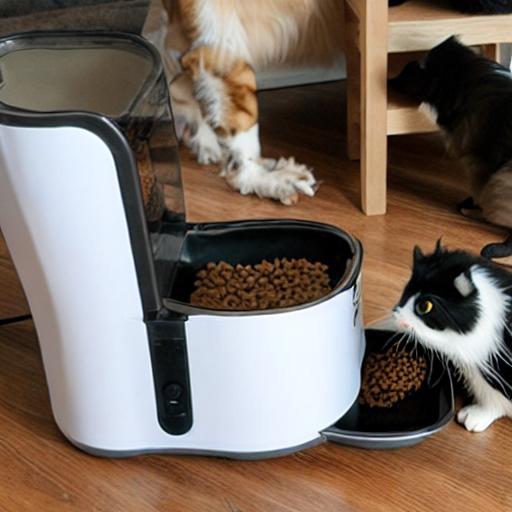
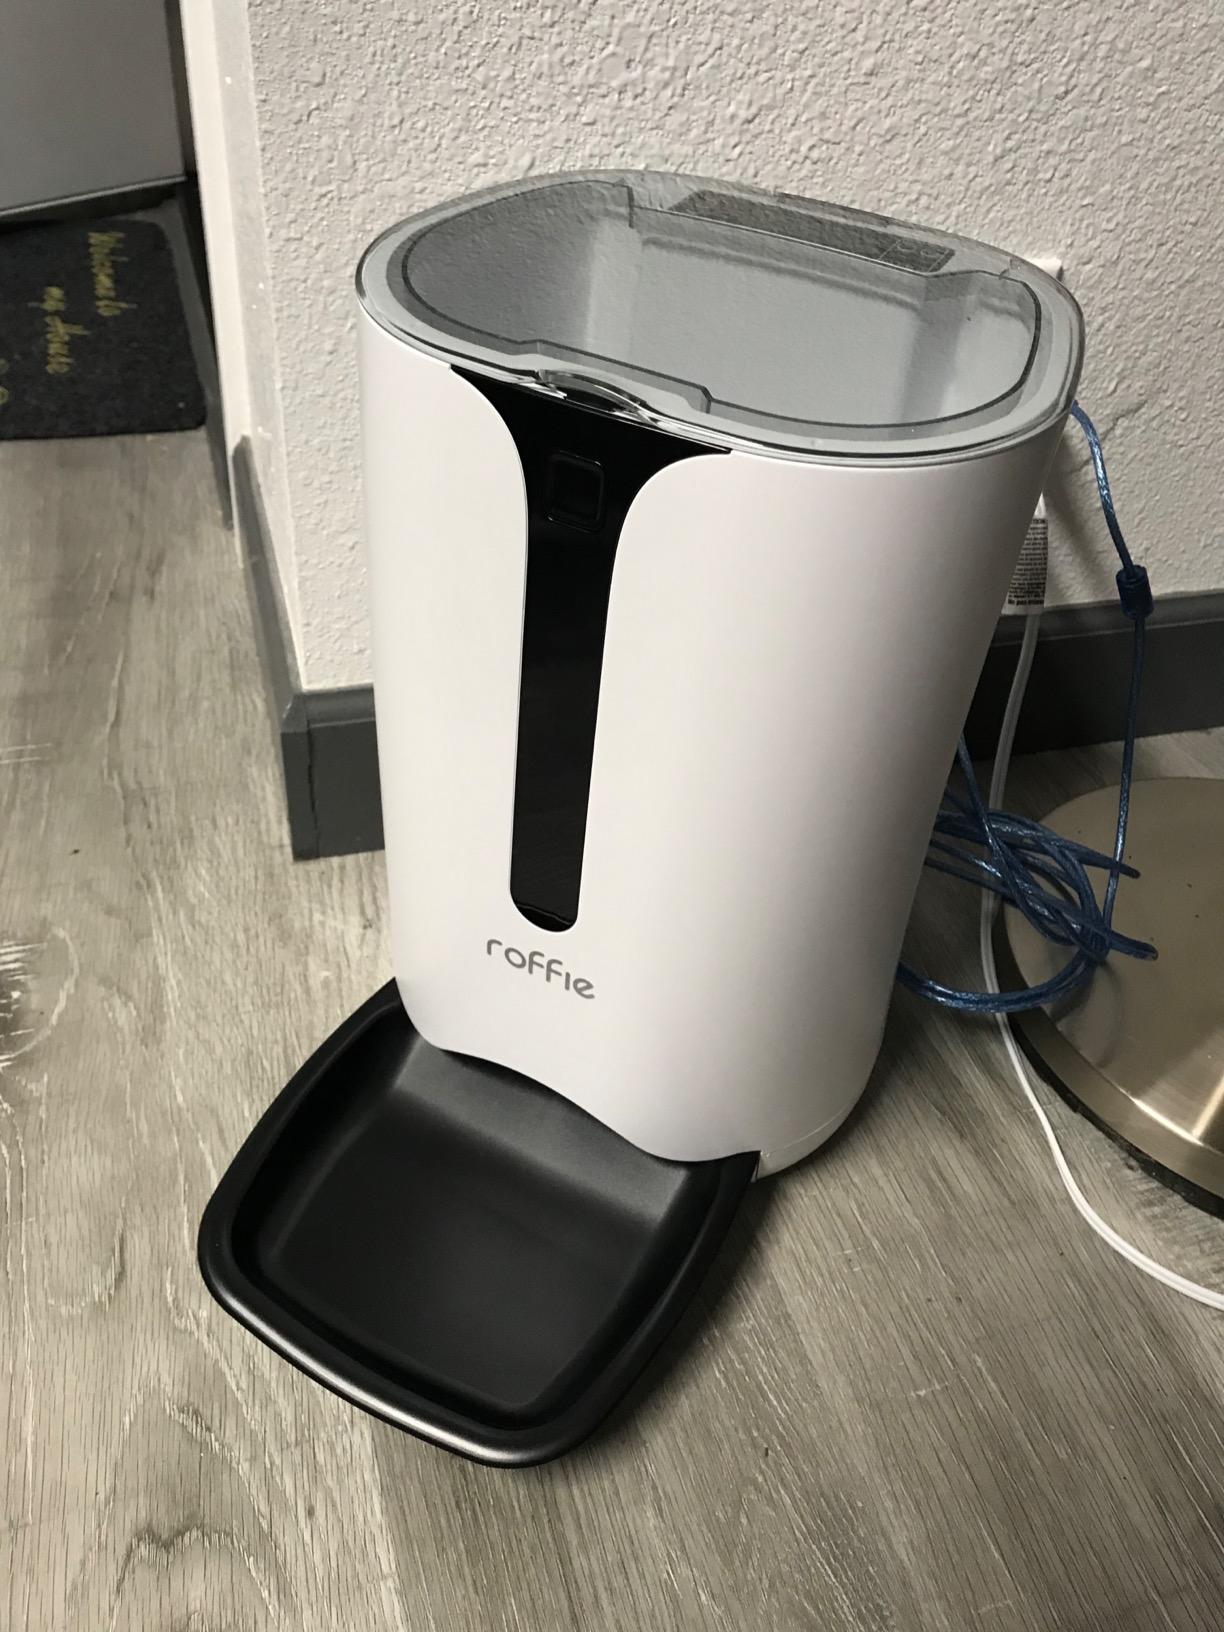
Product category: items_feeder
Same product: no